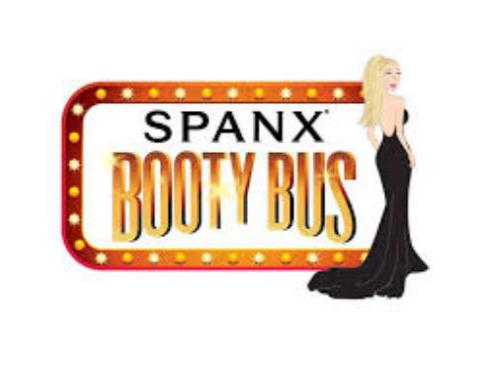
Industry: Clothes